Neo-Assyrian Empire

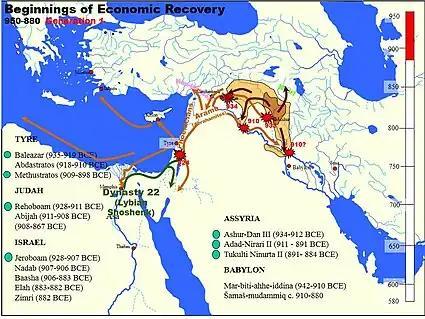
Assyrian borders and campaigns under Ashur-dan II (934–912 BC), Adad-nirari II (911–891 BC) and Tukulti-Ninurta II (890–884 BC)

Through decades of military conquests, the early Neo-Assyrian kings worked to reverse the long age of decline and retake the former lands of their empire. Though the Neo-Assyrian Empire has sometimes in the past been considered a completely new phenomenon only loosely connected to earlier Assyrian history, it is now considered more probable, due to evidence from royal inscriptions and the nature and extent of the campaigns undertaken, that the early Neo-Assyrian kings chiefly sought to re-establish the position of Assyria at the height of the Middle Assyrian Empire. Any notion of the two empires being distinct entities can also be dispelled through the line of kings being part of the same continuous family line. Another justification for expansion was casting the campaigns as wars of liberation, meant to liberate those Assyrians who no longer lived within Assyrian territory from their new foreign rulers; material evidence from numerous sites reconquered under the early Neo-Assyrian Empire demonstrate an endurance of Assyrian culture outside of the Assyrian borders during the decline of the Middle Assyrian Empire. The early Neo-Assyrian efforts at reconquest were mostly focused on the region up to the Khabur river in the west. One of the first conquests of Ashur-dan II had been in this region, which he made a vassal kingdom rather than annexed outright; this suggests that the resources available to the early Neo-Assyrian kings were very limited and that the imperial project had to begin nearly from scratch. In this context, the successful expansion conducted under the early Neo-Assyrian kings was an extraordinary achievement. The initial phase of the Assyrian , beginning under Ashur-dan II near the end of the Middle Assyrian period and covering the reigns of the first two Neo-Assyrian kings, Adad-nirari II (911–891 BC) and Tukulti-Ninurta II (890–884 BC), saw the slow beginning of this project. Ashur-dan's efforts mostly worked to pave the way for the more sustained work under Adad-nirari and Tukulti-Ninurta.